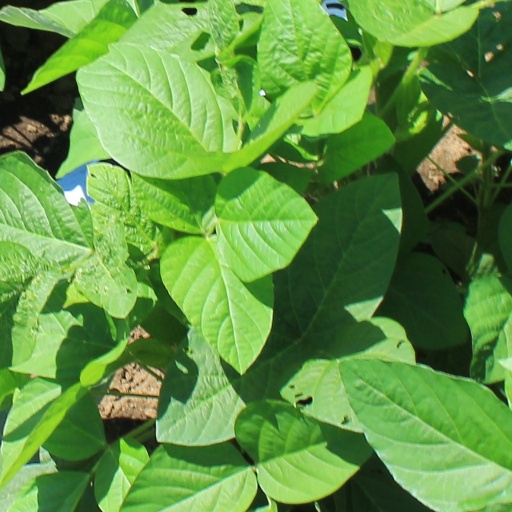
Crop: soybean